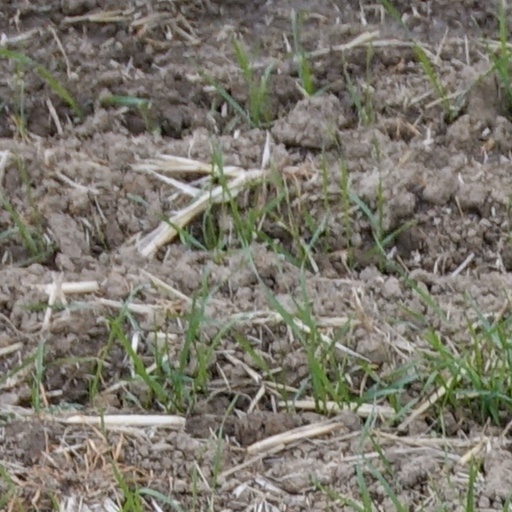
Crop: wheat